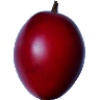
Label: Tamarillo 1